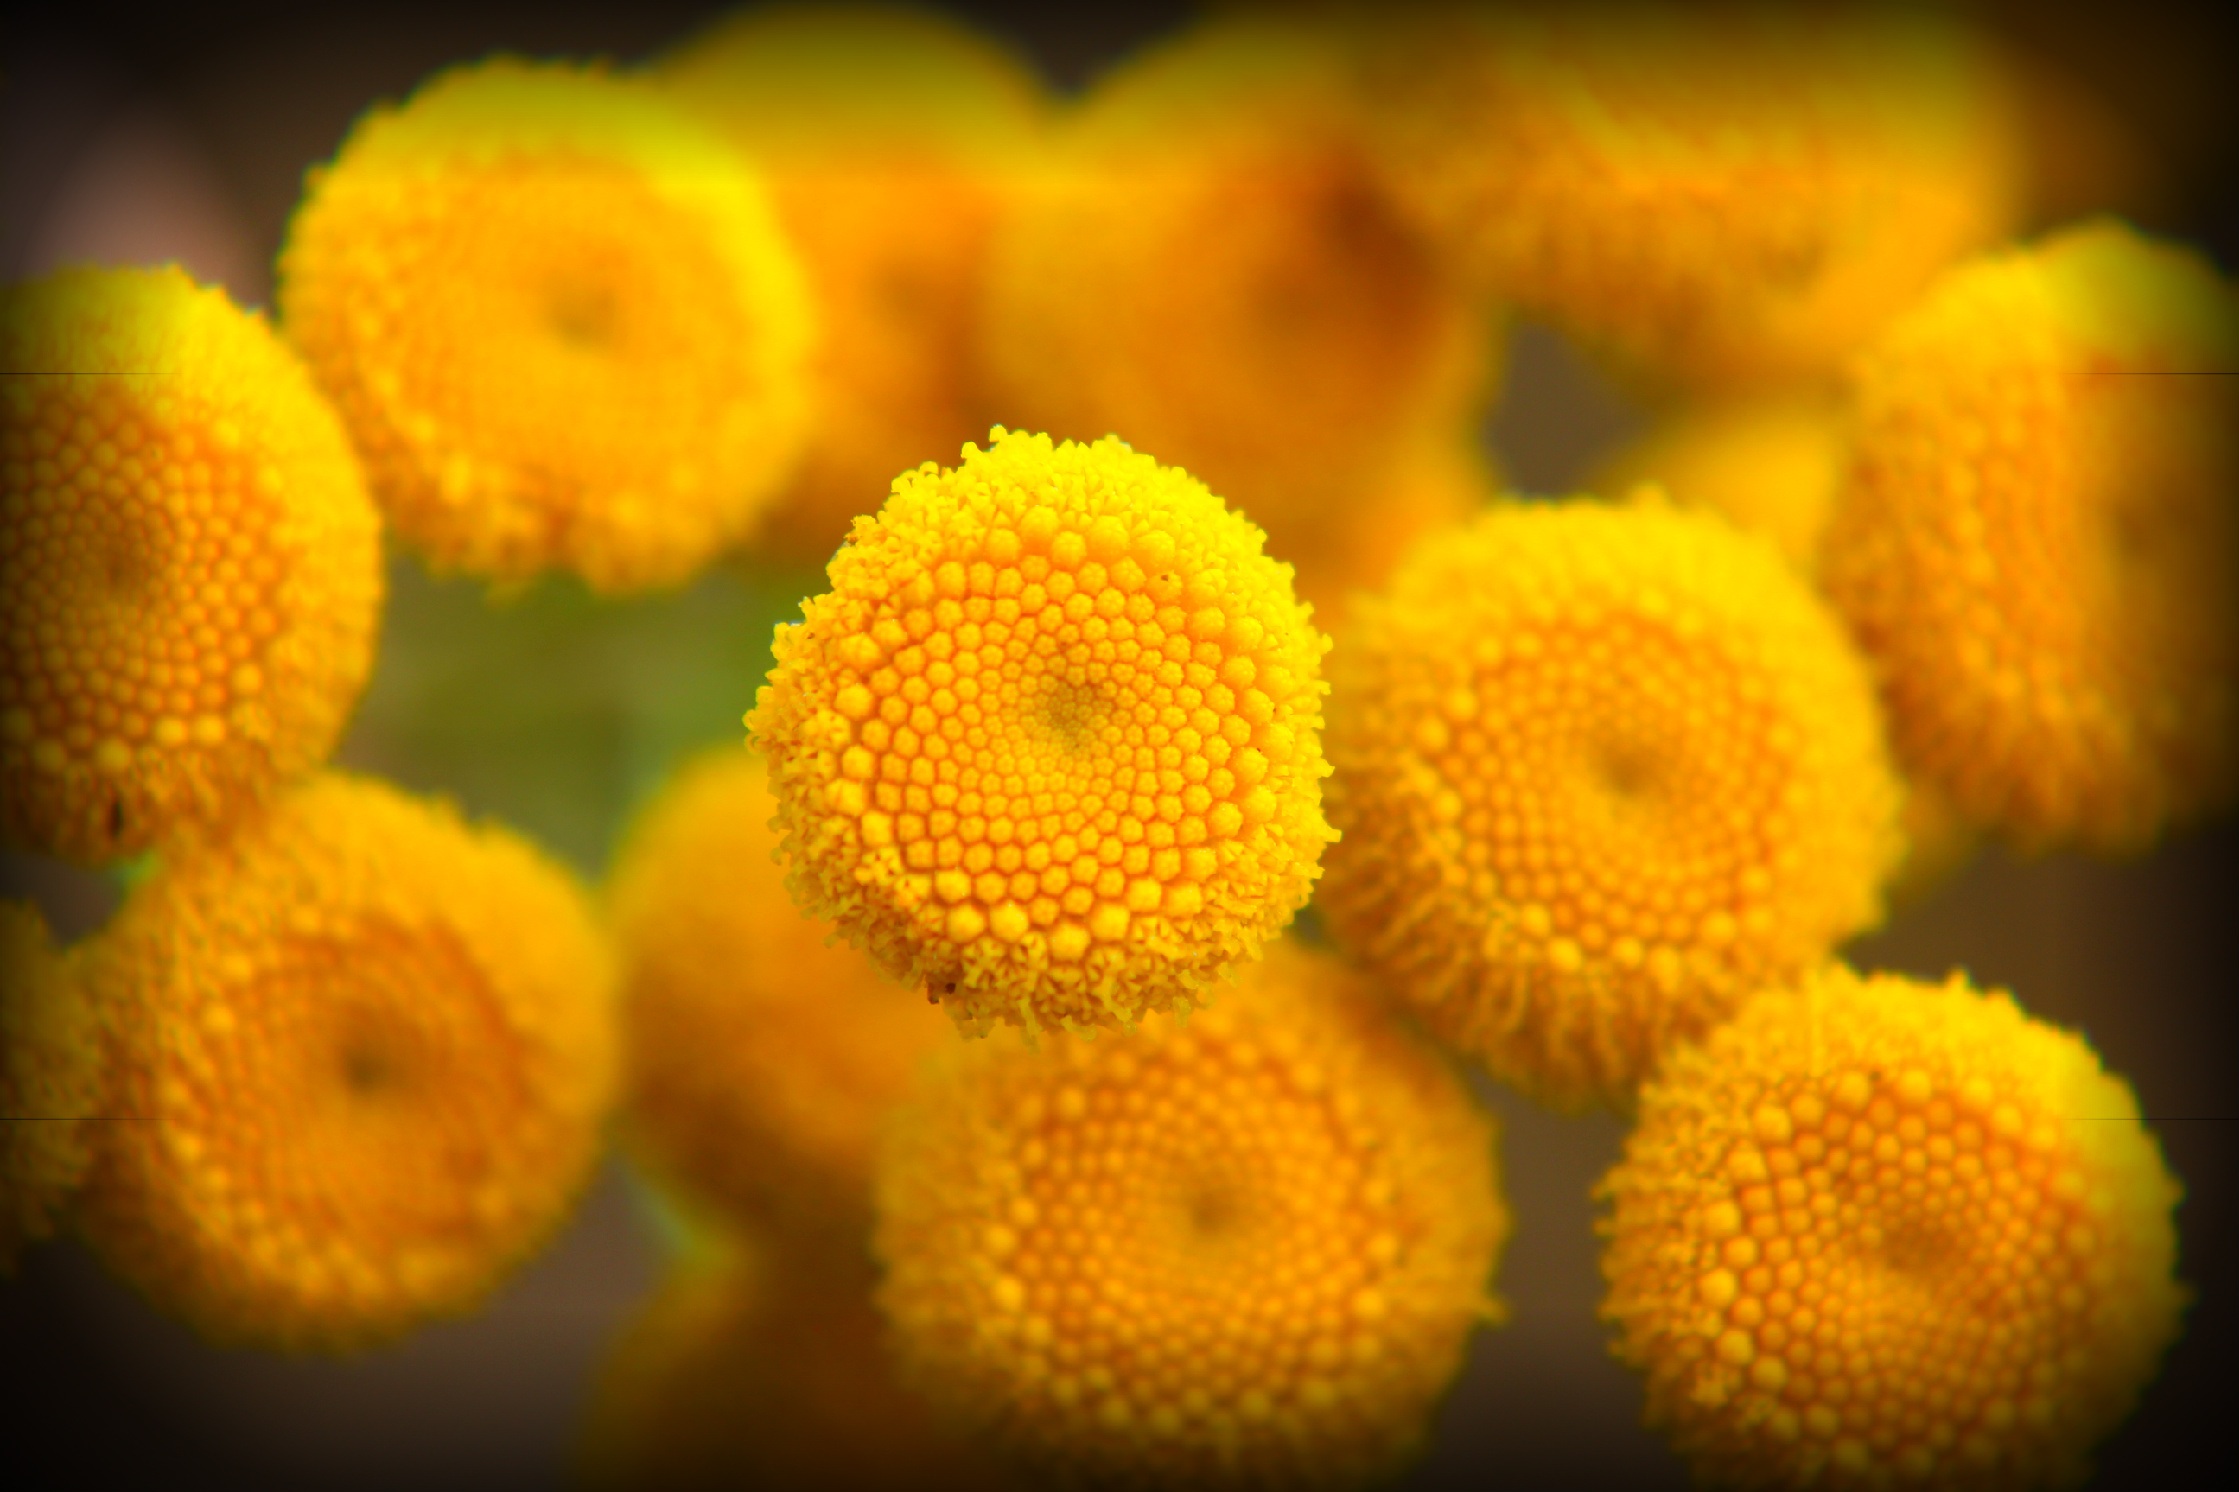
nature, plant, photography, leaf, flower, petal, daisy, pollen, macro, botany, yellow, flora, sunflower, close up, macro photography, flowering plant, daisy family, plant stem, land plant